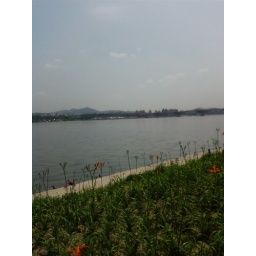
bike ride at hangang river park in yeoinaru.